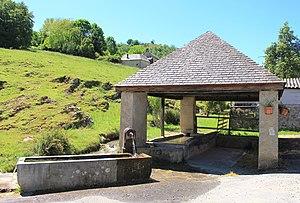
Lavoir de Beaudéan (Hautes-Pyrénées)
Beaudéan est une commune française située dans le département des Hautes-Pyrénées, en région Occitanie
La liste des lavoirs des Hautes-Pyrénées présente les lavoirs situées dans le département français des Hautes-Pyrénées.